Arneis

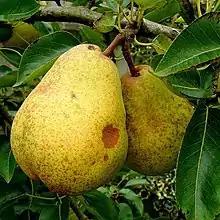
One of the classic flavor notes associated with Arneis is that of ripe pears.

The Arneis vine can be a difficult grape to cultivate, with naturally low acidity and tendency to get over ripe if it is harvested after September. Additionally, the vine is prone to powdery mildew though recent cloning research has begun to isolate clones of Arneis that have more tolerance to mildew. The vine's propensity for low crop yields and for the wine to oxidize easily, contributed to its steady decline in the early to mid 20th century. Better understanding of the variety in the later half of the century helped revive the variety as winemakers found that the chalky, sandy soils around Roero gave the grapes more acidity and structure while Arneis grapes planted in sandy clay soil developed an elegant and exotic perfume.